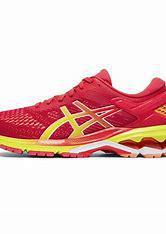
Brand: Asics
Model: Gel Kayano 26